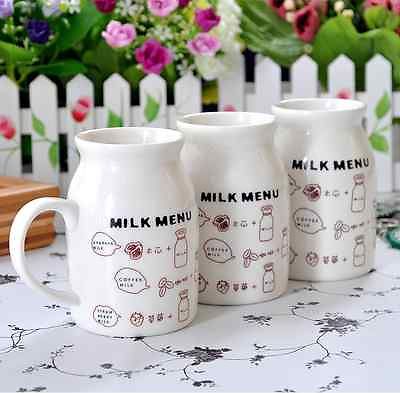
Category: mug